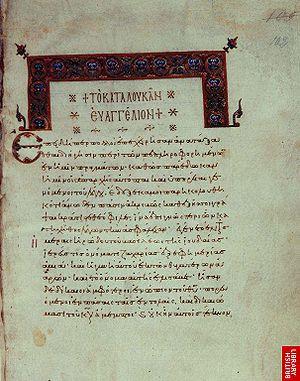
Théophile est un personnage du Nouveau Testament cité dans les premières lignes de l'Évangile selon Luc et des Actes des Apôtres. Ces deux textes, considérés par l’exégèse biblique comme étant l’œuvre d’un seul auteur, Luc, lui sont dédiés dès les premiers mots. Toutefois, s’il y a certitude ou quasi-certitude quant au fait que les deux livres formaient à l’origine un diptyque, l’identité de leur dédicataire commun demeure sujette à caution.
Le groupe de manuscrits du Nouveau Testament grec est composé de ceux écrits sur parchemin en lettres minuscules. Ces parchemins ont tous été réalisés entre le IXᵉ et le XVᵉ siècle. Le nombre de ces manuscrits existant est estimé à plus de 2911.